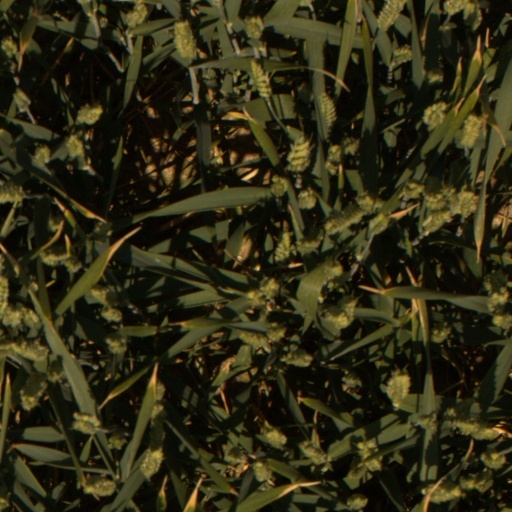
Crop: wheat